Randle cycle

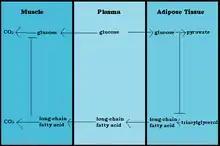
Overview of the Randle Cycle.

The Randle cycle is a biochemical mechanism involving the competition between glucose and fatty acids for their oxidation and uptake in muscle and adipose tissue. The cycle controls fuel selection and adapts the substrate supply and demand in normal tissues. This cycle adds a nutrient-mediated fine tuning on top of the more coarse hormonal control on fuel metabolism. This adaptation to nutrient availability applies to the interaction between adipose tissue and muscle. Hormones that control adipose tissue lipolysis affect circulating concentrations of fatty acids; these in turn control the fuel selection in muscle. Mechanisms involved in the Randle Cycle include allosteric control, reversible phosphorylation and the expression of key enzymes. The energy balance from meals composed of differing macronutrient composition is identical, but the glucose and fat balances that contribute to the overall energy balance change reciprocally with meal composition.